Giant trevally

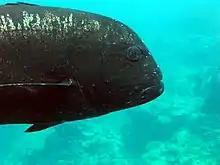
A mature male giant trevally showing the black colouration common in these older fish

The giant trevally is widely distributed throughout the tropical and subtropical waters of the Bay of Bengal and Indian and Pacific Oceans, ranging along the coasts of three continents and many hundreds of smaller islands and archipelagos. In the Indian Ocean, the species' westernmost range is the coast of continental Africa, being distributed from the southern tip of South Africa north along the east African coastline to the Red Sea and Persian Gulf. Its range extends eastwards along the Asian coastline, including Pakistan, India and into Southeast Asia, the Indonesian Archipelago and northern Australia. The southernmost record from the west coast of Australia comes from Rottnest Island, not far offshore from Perth. Elsewhere in the Indian Ocean, the species has been recorded from hundreds of small island groups, including the Maldives, Seychelles, Madagascar and the Cocos (Keeling) Islands.